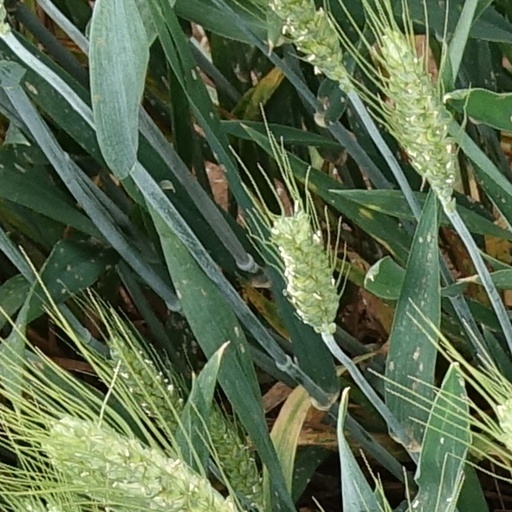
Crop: wheat